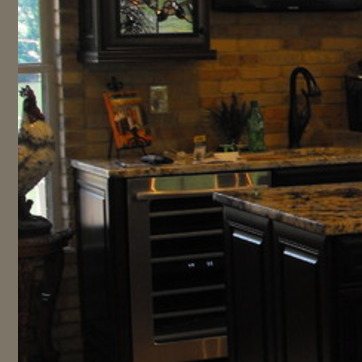
Material: metal